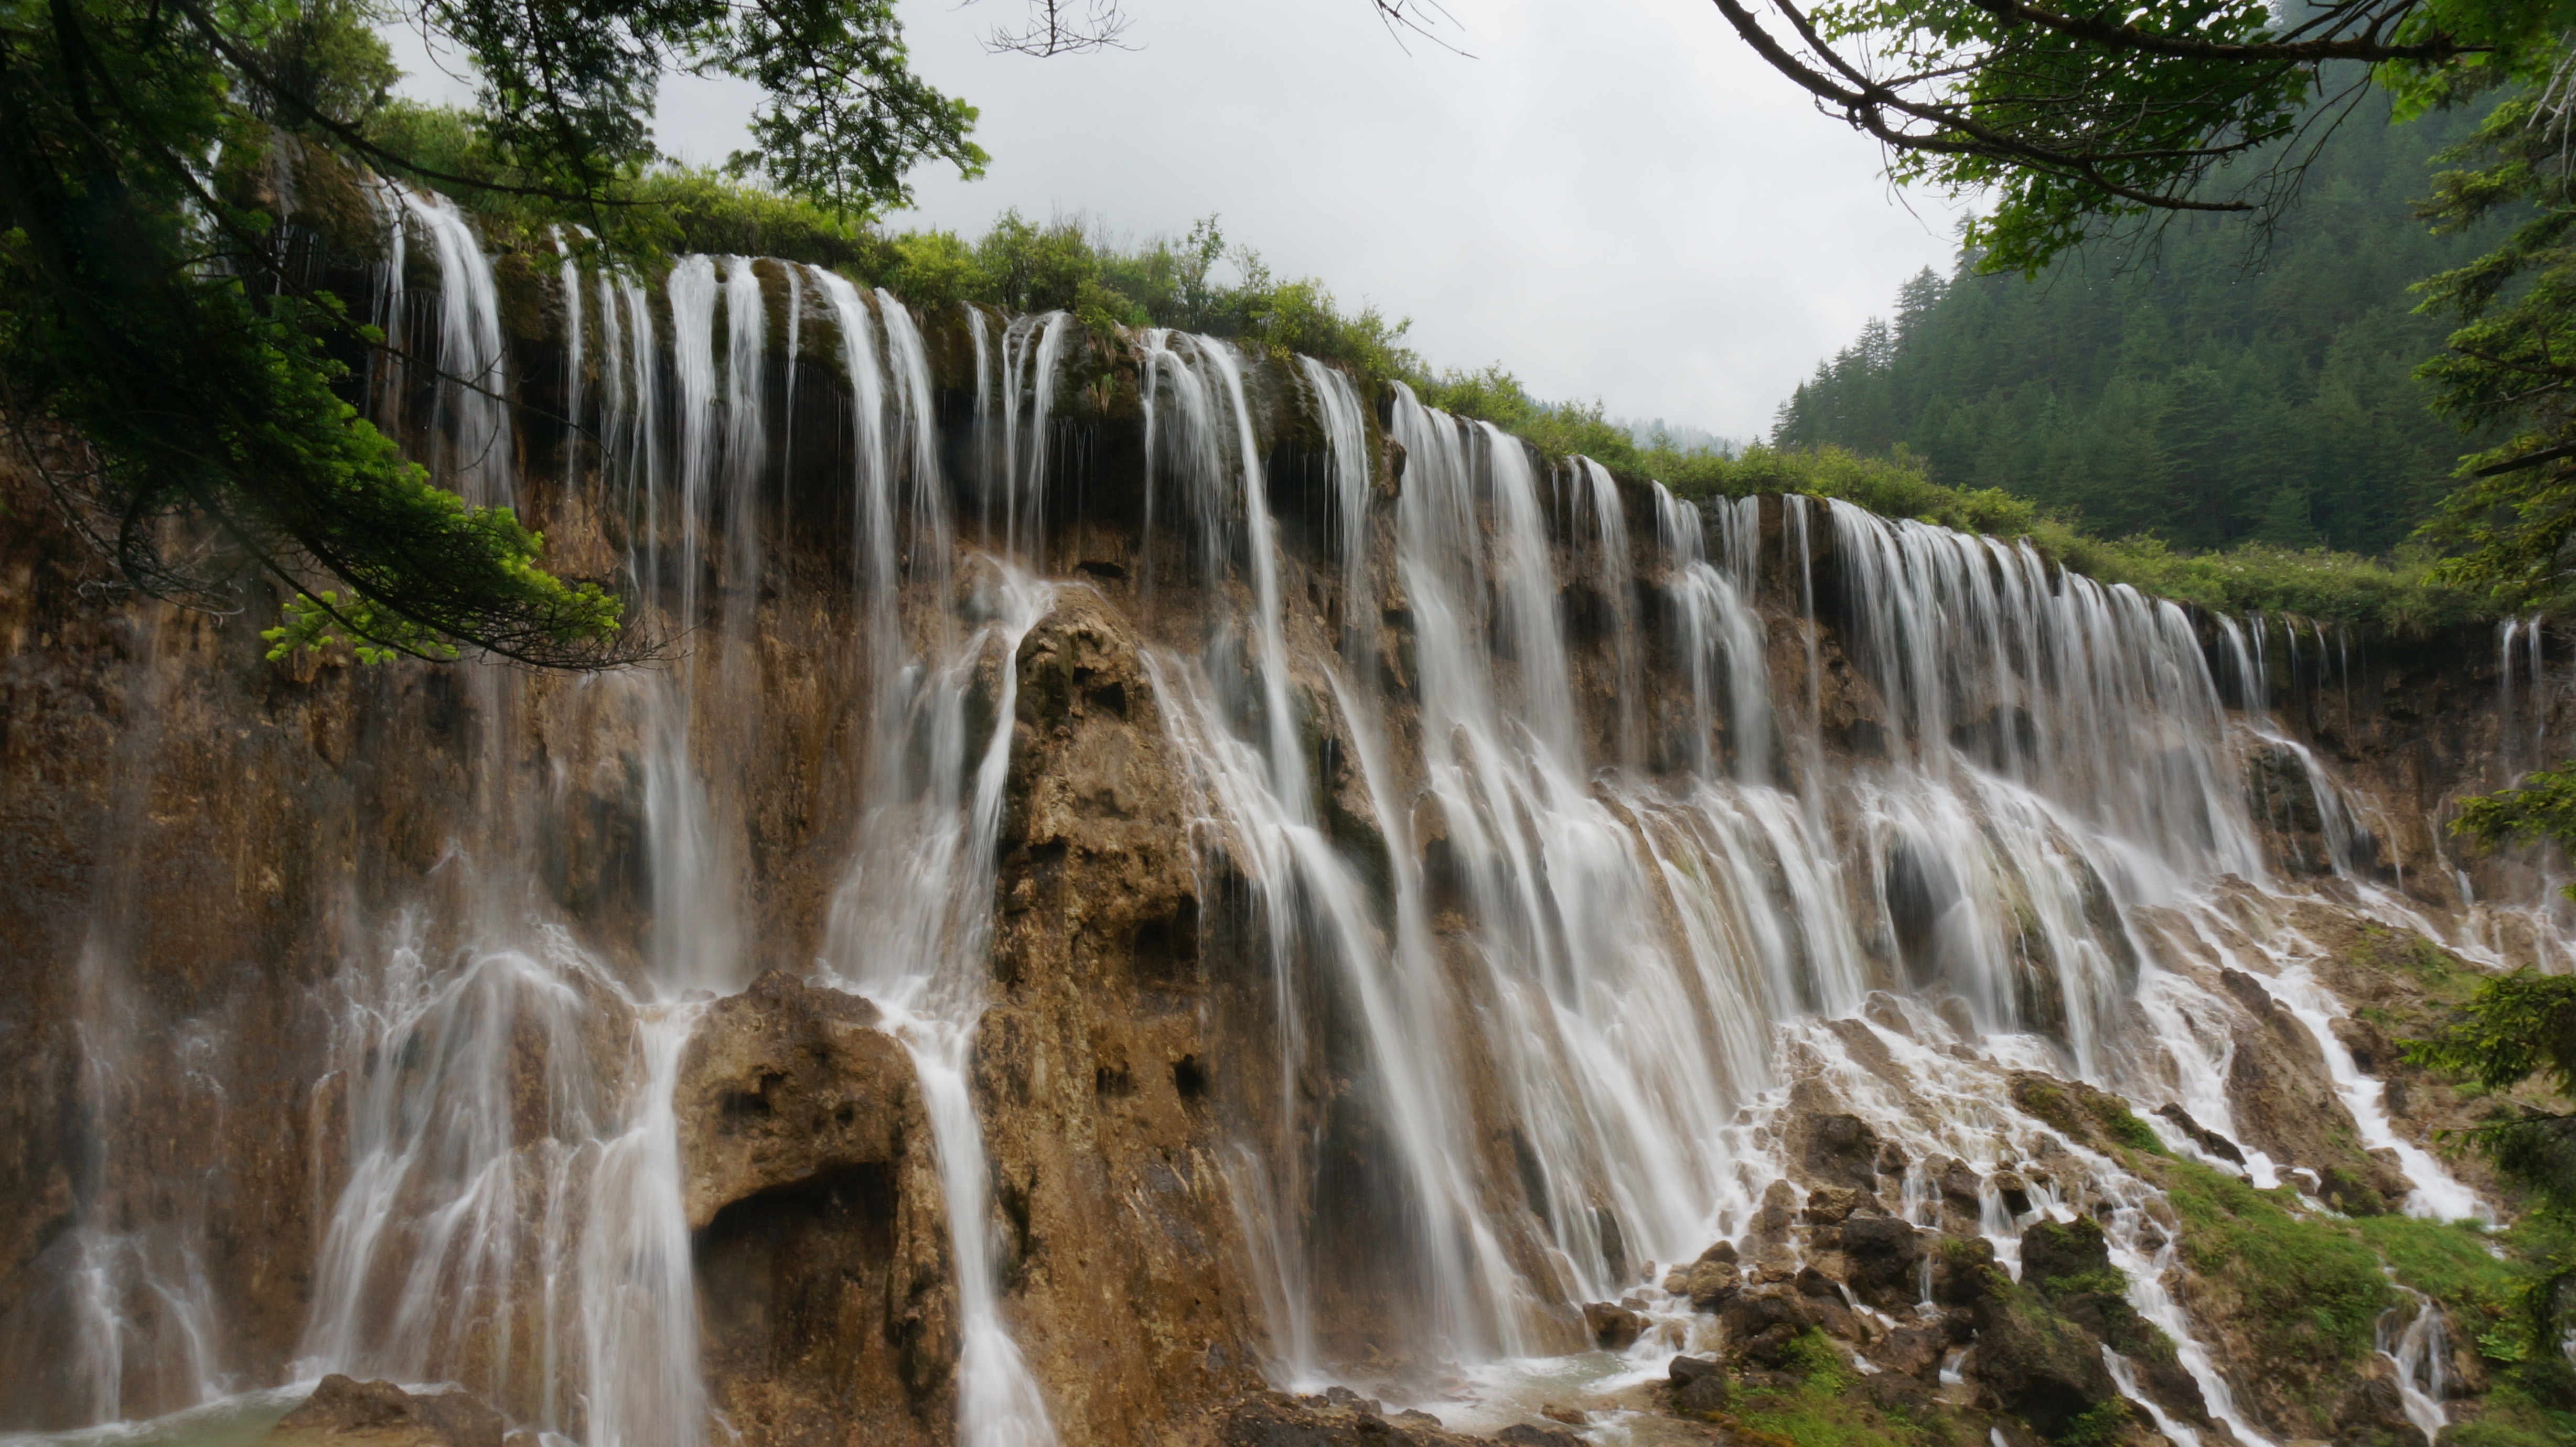
water, nature, waterfall, summer, stream, jungle, body of water, wasserfall, china, water feature, watercourse, sichuan, huanglong waterfall